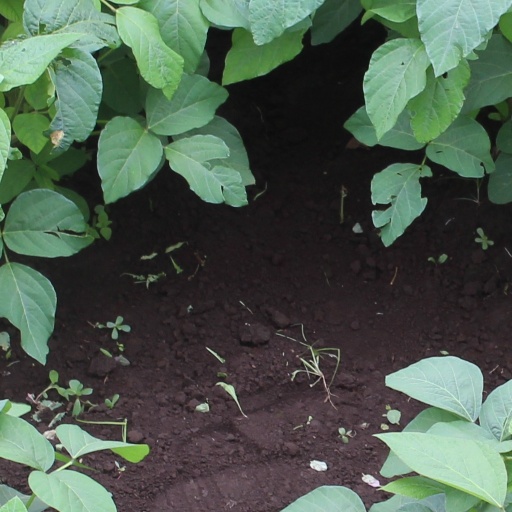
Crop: soybean